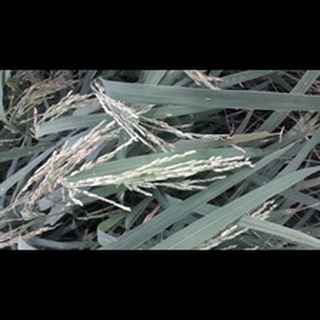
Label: healthy_rice